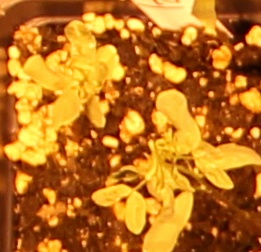
Label: Lentil